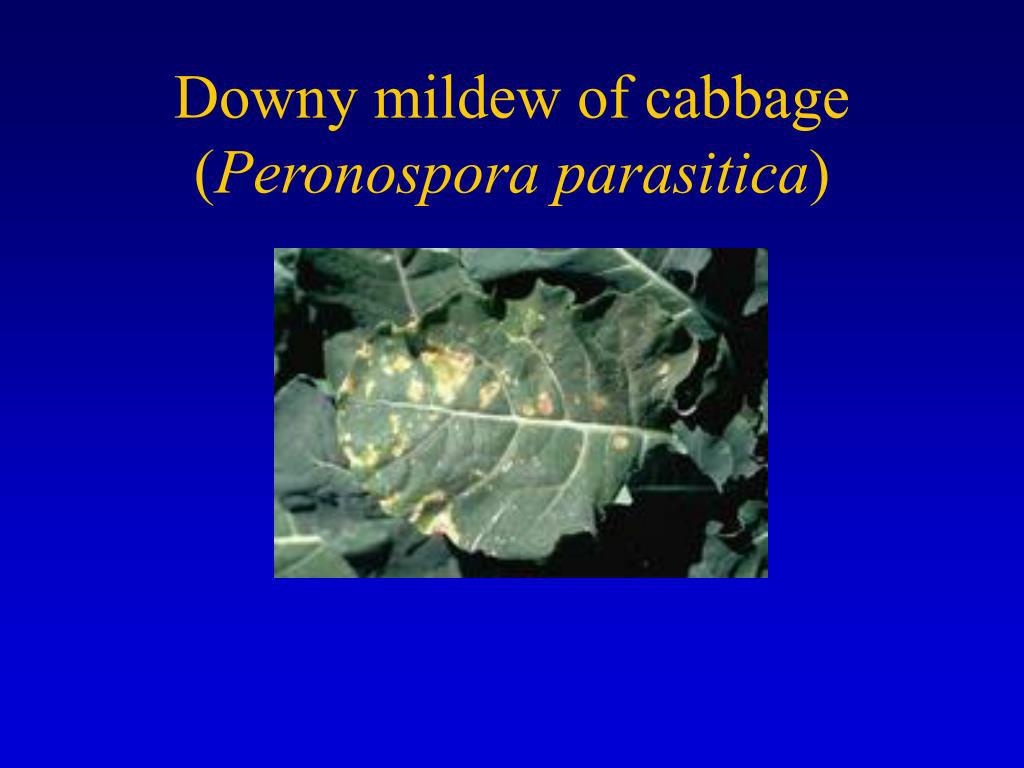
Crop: unknown
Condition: cabbage_cabbage_downy_mildew